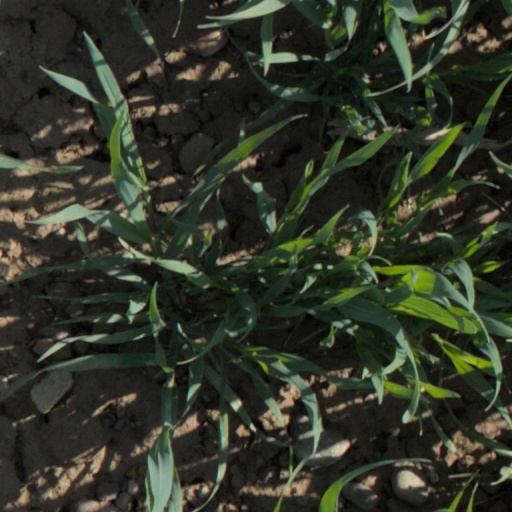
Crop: wheat